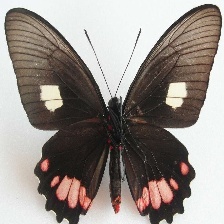
Species: GREEN CELLED CATTLEHEART